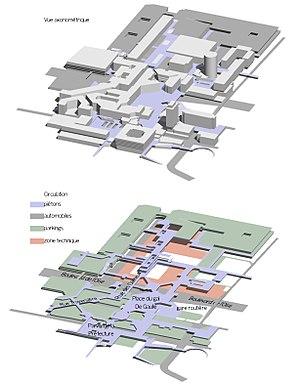
La communauté d'agglomération de Cergy-Pontoise est une communauté d'agglomération de France, étendue sur les départements du Val-d'Oise et des Yvelines, au nord-ouest de Paris, sur l'Oise. Elle est issue de la ville nouvelle de Cergy-Pontoise.
Cergy-Préfecture est un quartier de la ville nouvelle de Cergy-Pontoise, le plus ancien, qui se développe autour de la préfecture du Val-d'Oise construite en 1970 par Henry Bernard.